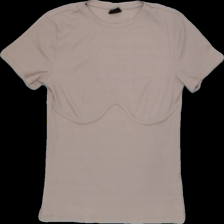
View: front
Type: T-shirt
Category: Ladies
Brand: Gina Tricot
Colors: Beige
Material: 100%nylone
Pattern: Plain
Cut: Regular, C-collar
Size: M
Season: All
Trend: Sports
Stains: No
Price range: 50-100
Recommended usage: Reuse